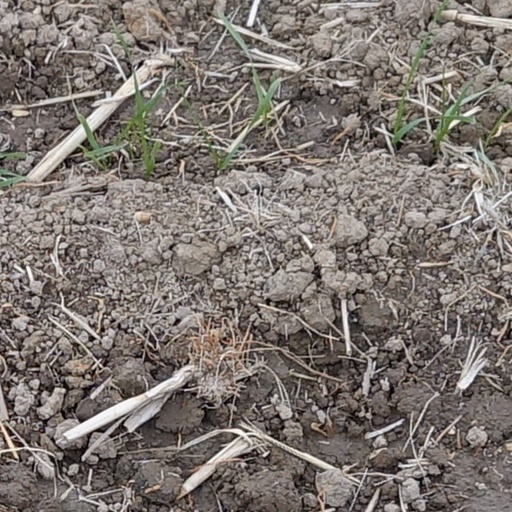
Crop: wheat